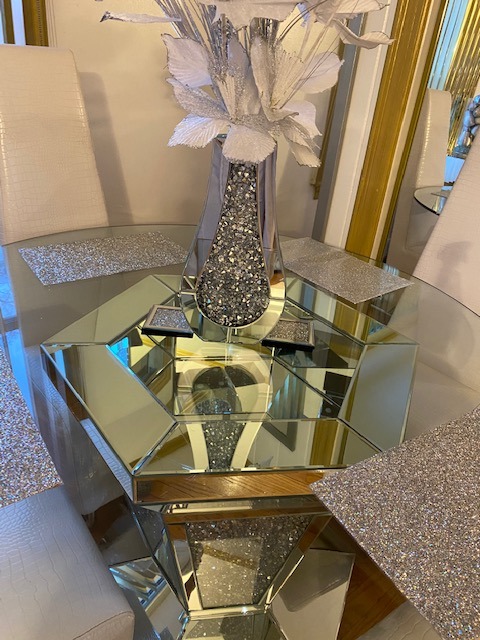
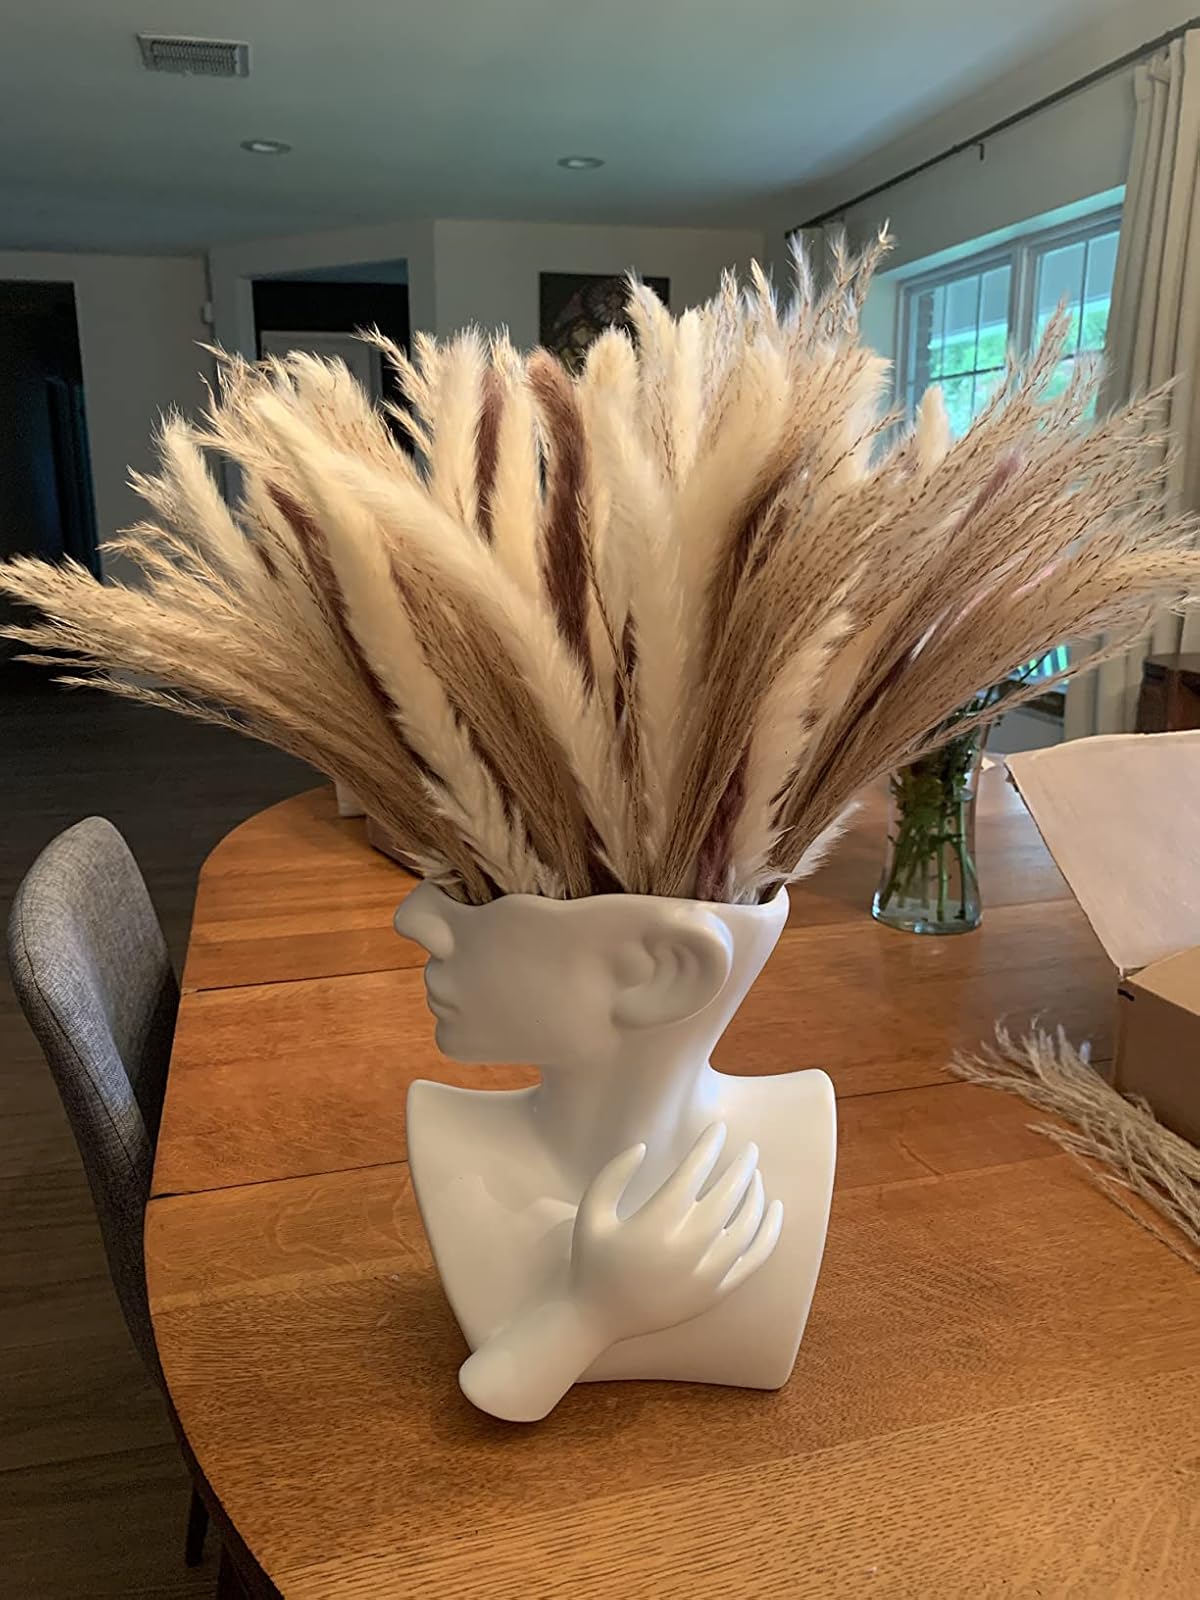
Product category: vase
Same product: no